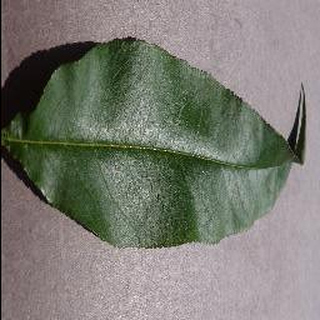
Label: healthy_peach